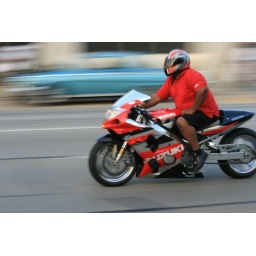
red bike in motion